Thad Cochran

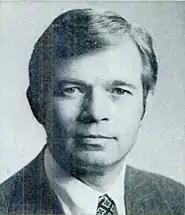
Cochran during his time in the House of Representatives

In 1972, Jackson lawyer Mike Allred and oilman Billy Mounger, both Republicans, recruited Cochran to run for Congress as a Republican. That year, Democratic Congressman Charles H. Griffin of decided not to run for a third full term. Cochran won the Republican nomination for the Jackson-based district, which was renumbered as the 4th District after redistricting. He defeated Democratic state senator Ellis B. Bodron by 47.9% to 44%. One factor in Cochran's victory was Richard Nixon's strong showing in that year's presidential election. Mississippi was Nixon's best state in 1972, taking 78.2 percent of the statewide popular vote. Another Republican candidate that year, Gil Carmichael, who ran for U.S. Senate against James Eastland, only finished with 38 percent of the vote, largely because of Nixon steadfastly backing Eastland. Another factor for Cochran's win was black turnout. Eddie McBride, a black independent candidate pulled enough black voters from Bodron to help sway the election. McBride has been recruited by Fayette Mayor Charles Evers to retaliate against Bodron who had blocked Evers' initiative to build a nursing home in Fayette. Cochran, alongside Trent Lott, became the second and third Republicans to be elected to represent Mississippi in the House of Representatives since Reconstruction.